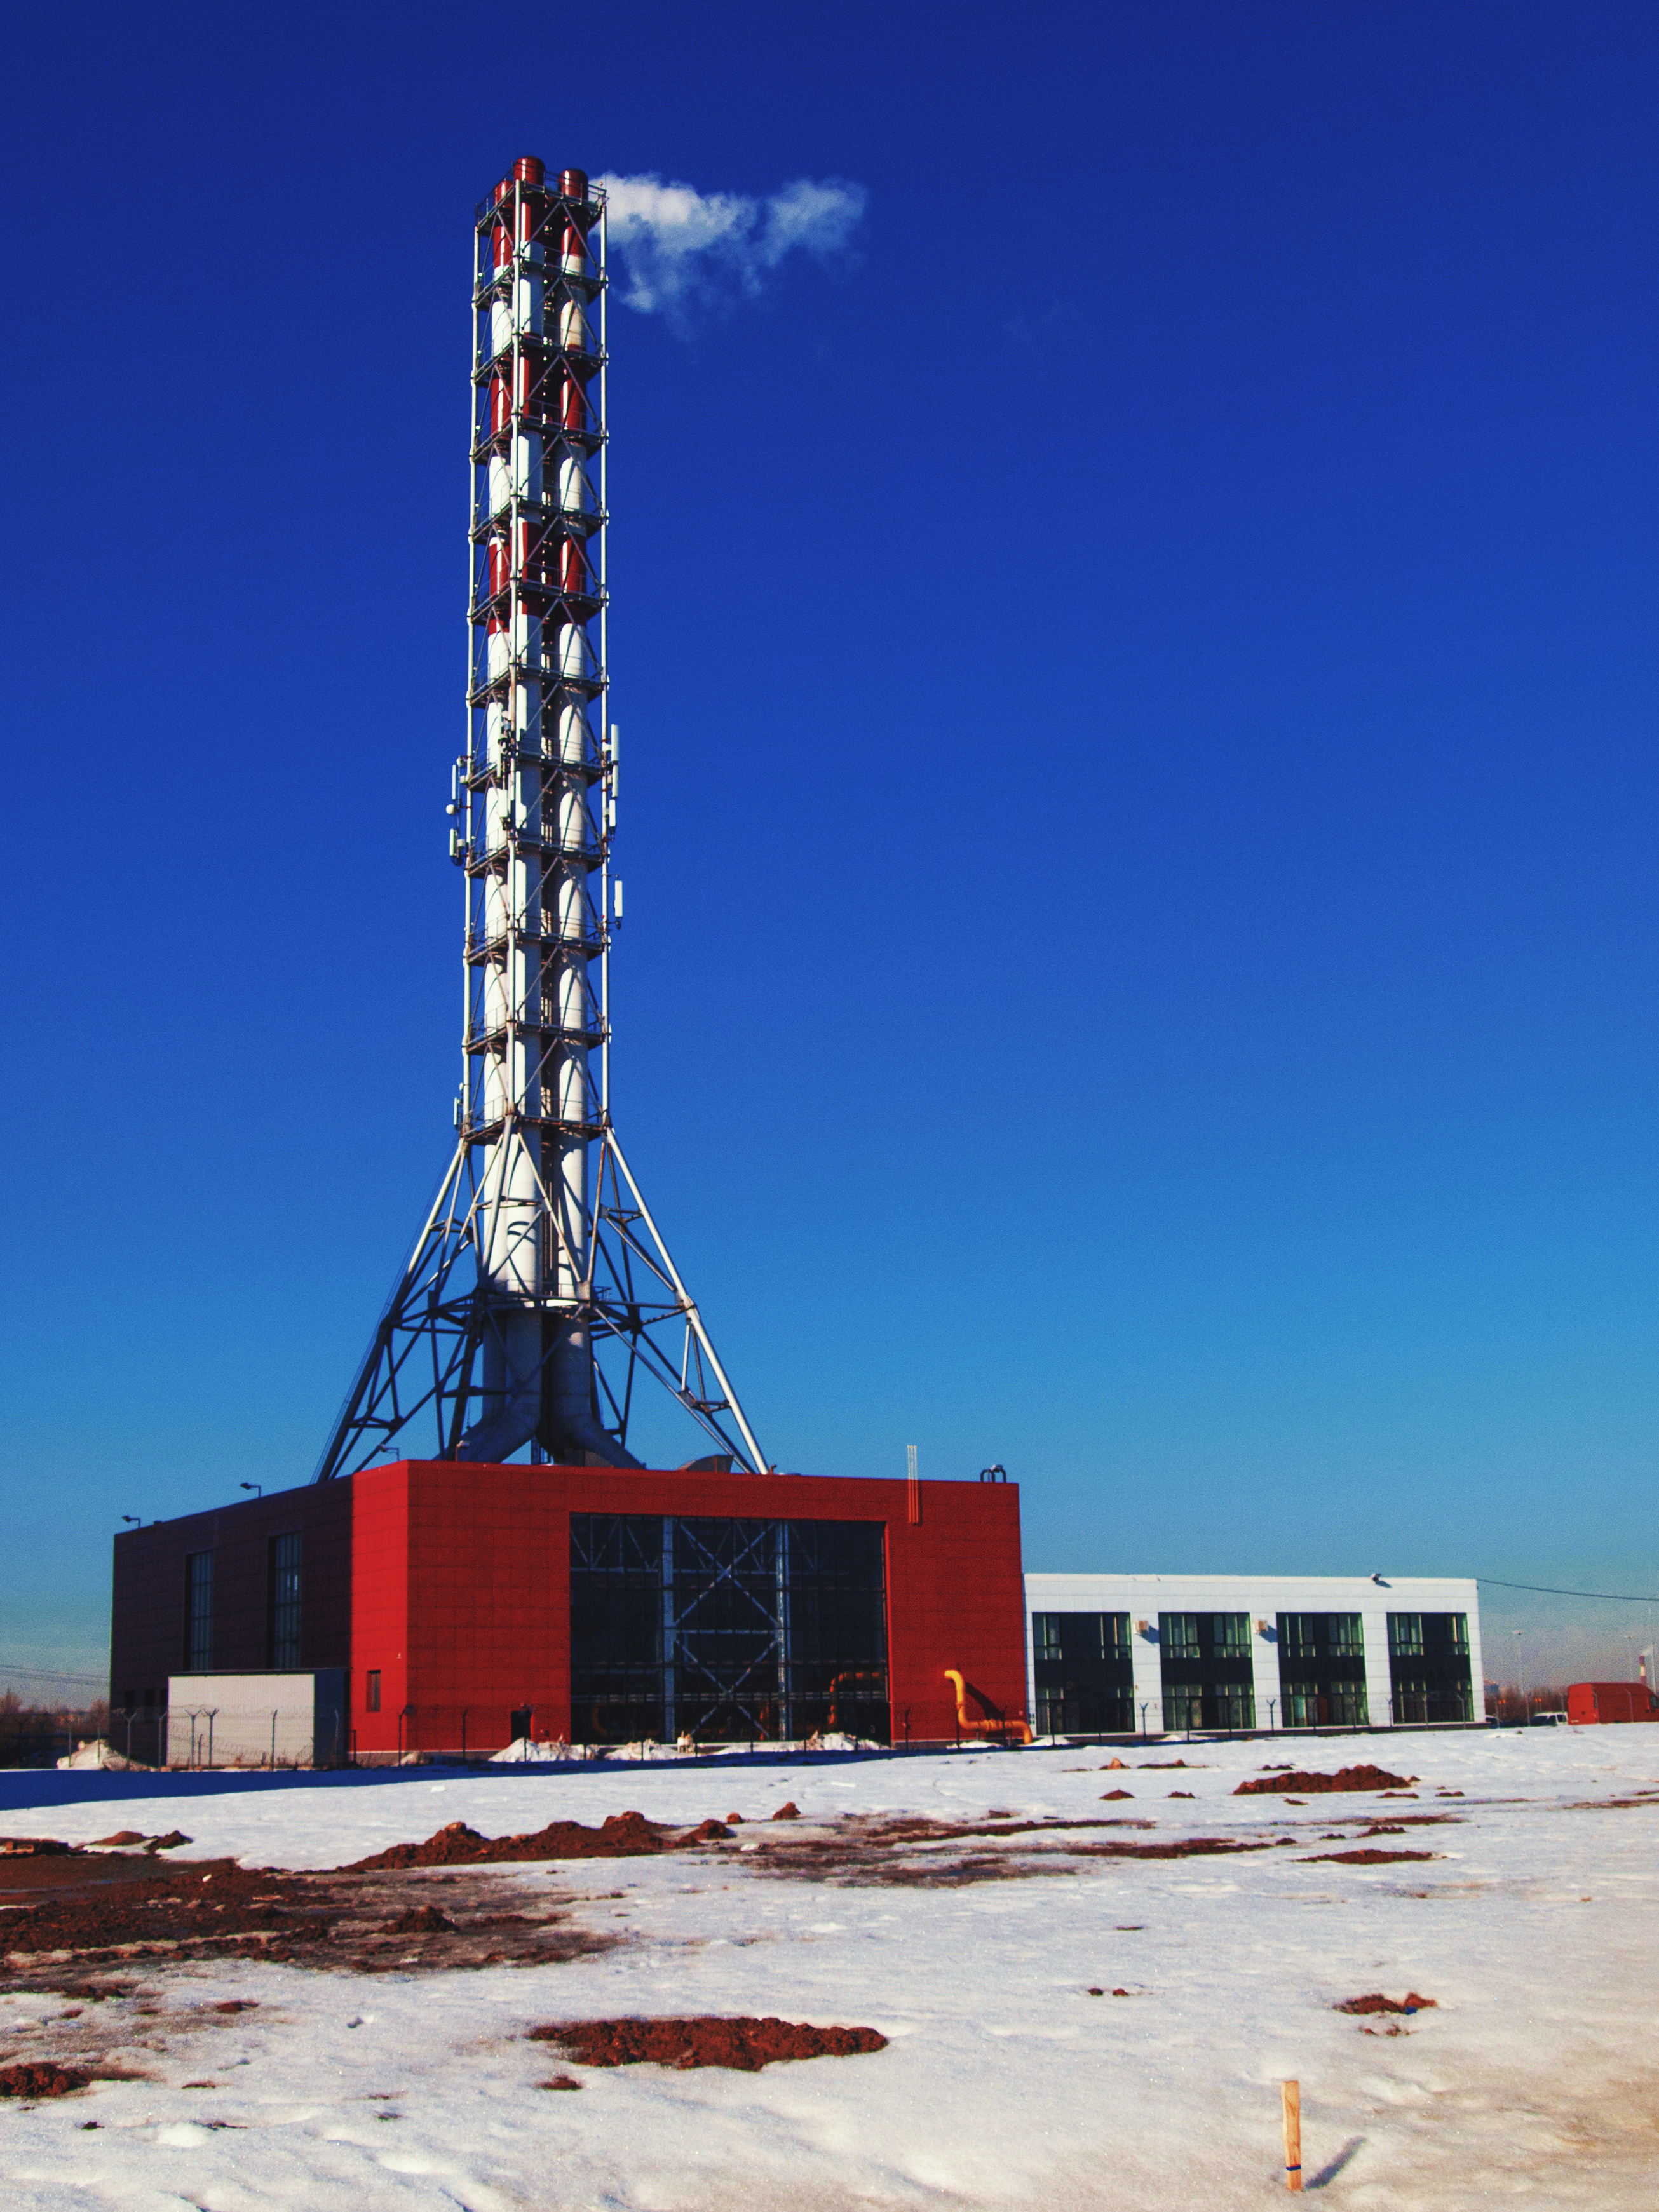
images, sky, building, cloud, tower, crane, gas, landscape, industry, composite material, snow, winter, construction equipment, asphalt, roof, public utility, metal, engineering, house, machine, freezing, observation tower, construction, city, tower block, slope, pole, steel, factory, facade, drilling rig, urban design, concrete